List of birds of Georgia (U.S. state)

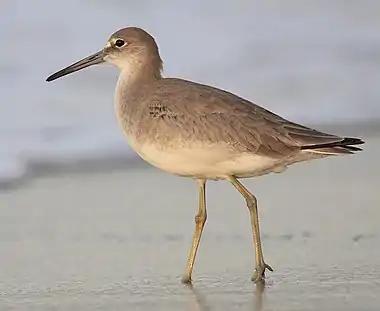
Willet

The family Charadriidae includes the plovers, dotterels, and lapwings. They are small to medium-sized birds with compact bodies, short thick necks, and long, usually pointed, wings. They are generally found in open country, mostly in habitats near water. Eight species of Charadriidae have been definitively recorded in Georgia and another has been classed as provisional.